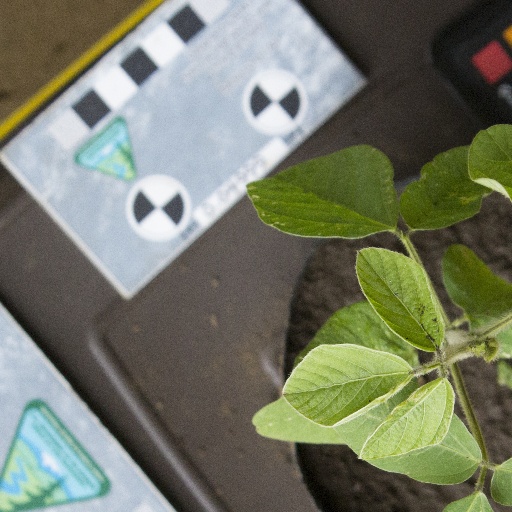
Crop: soybean